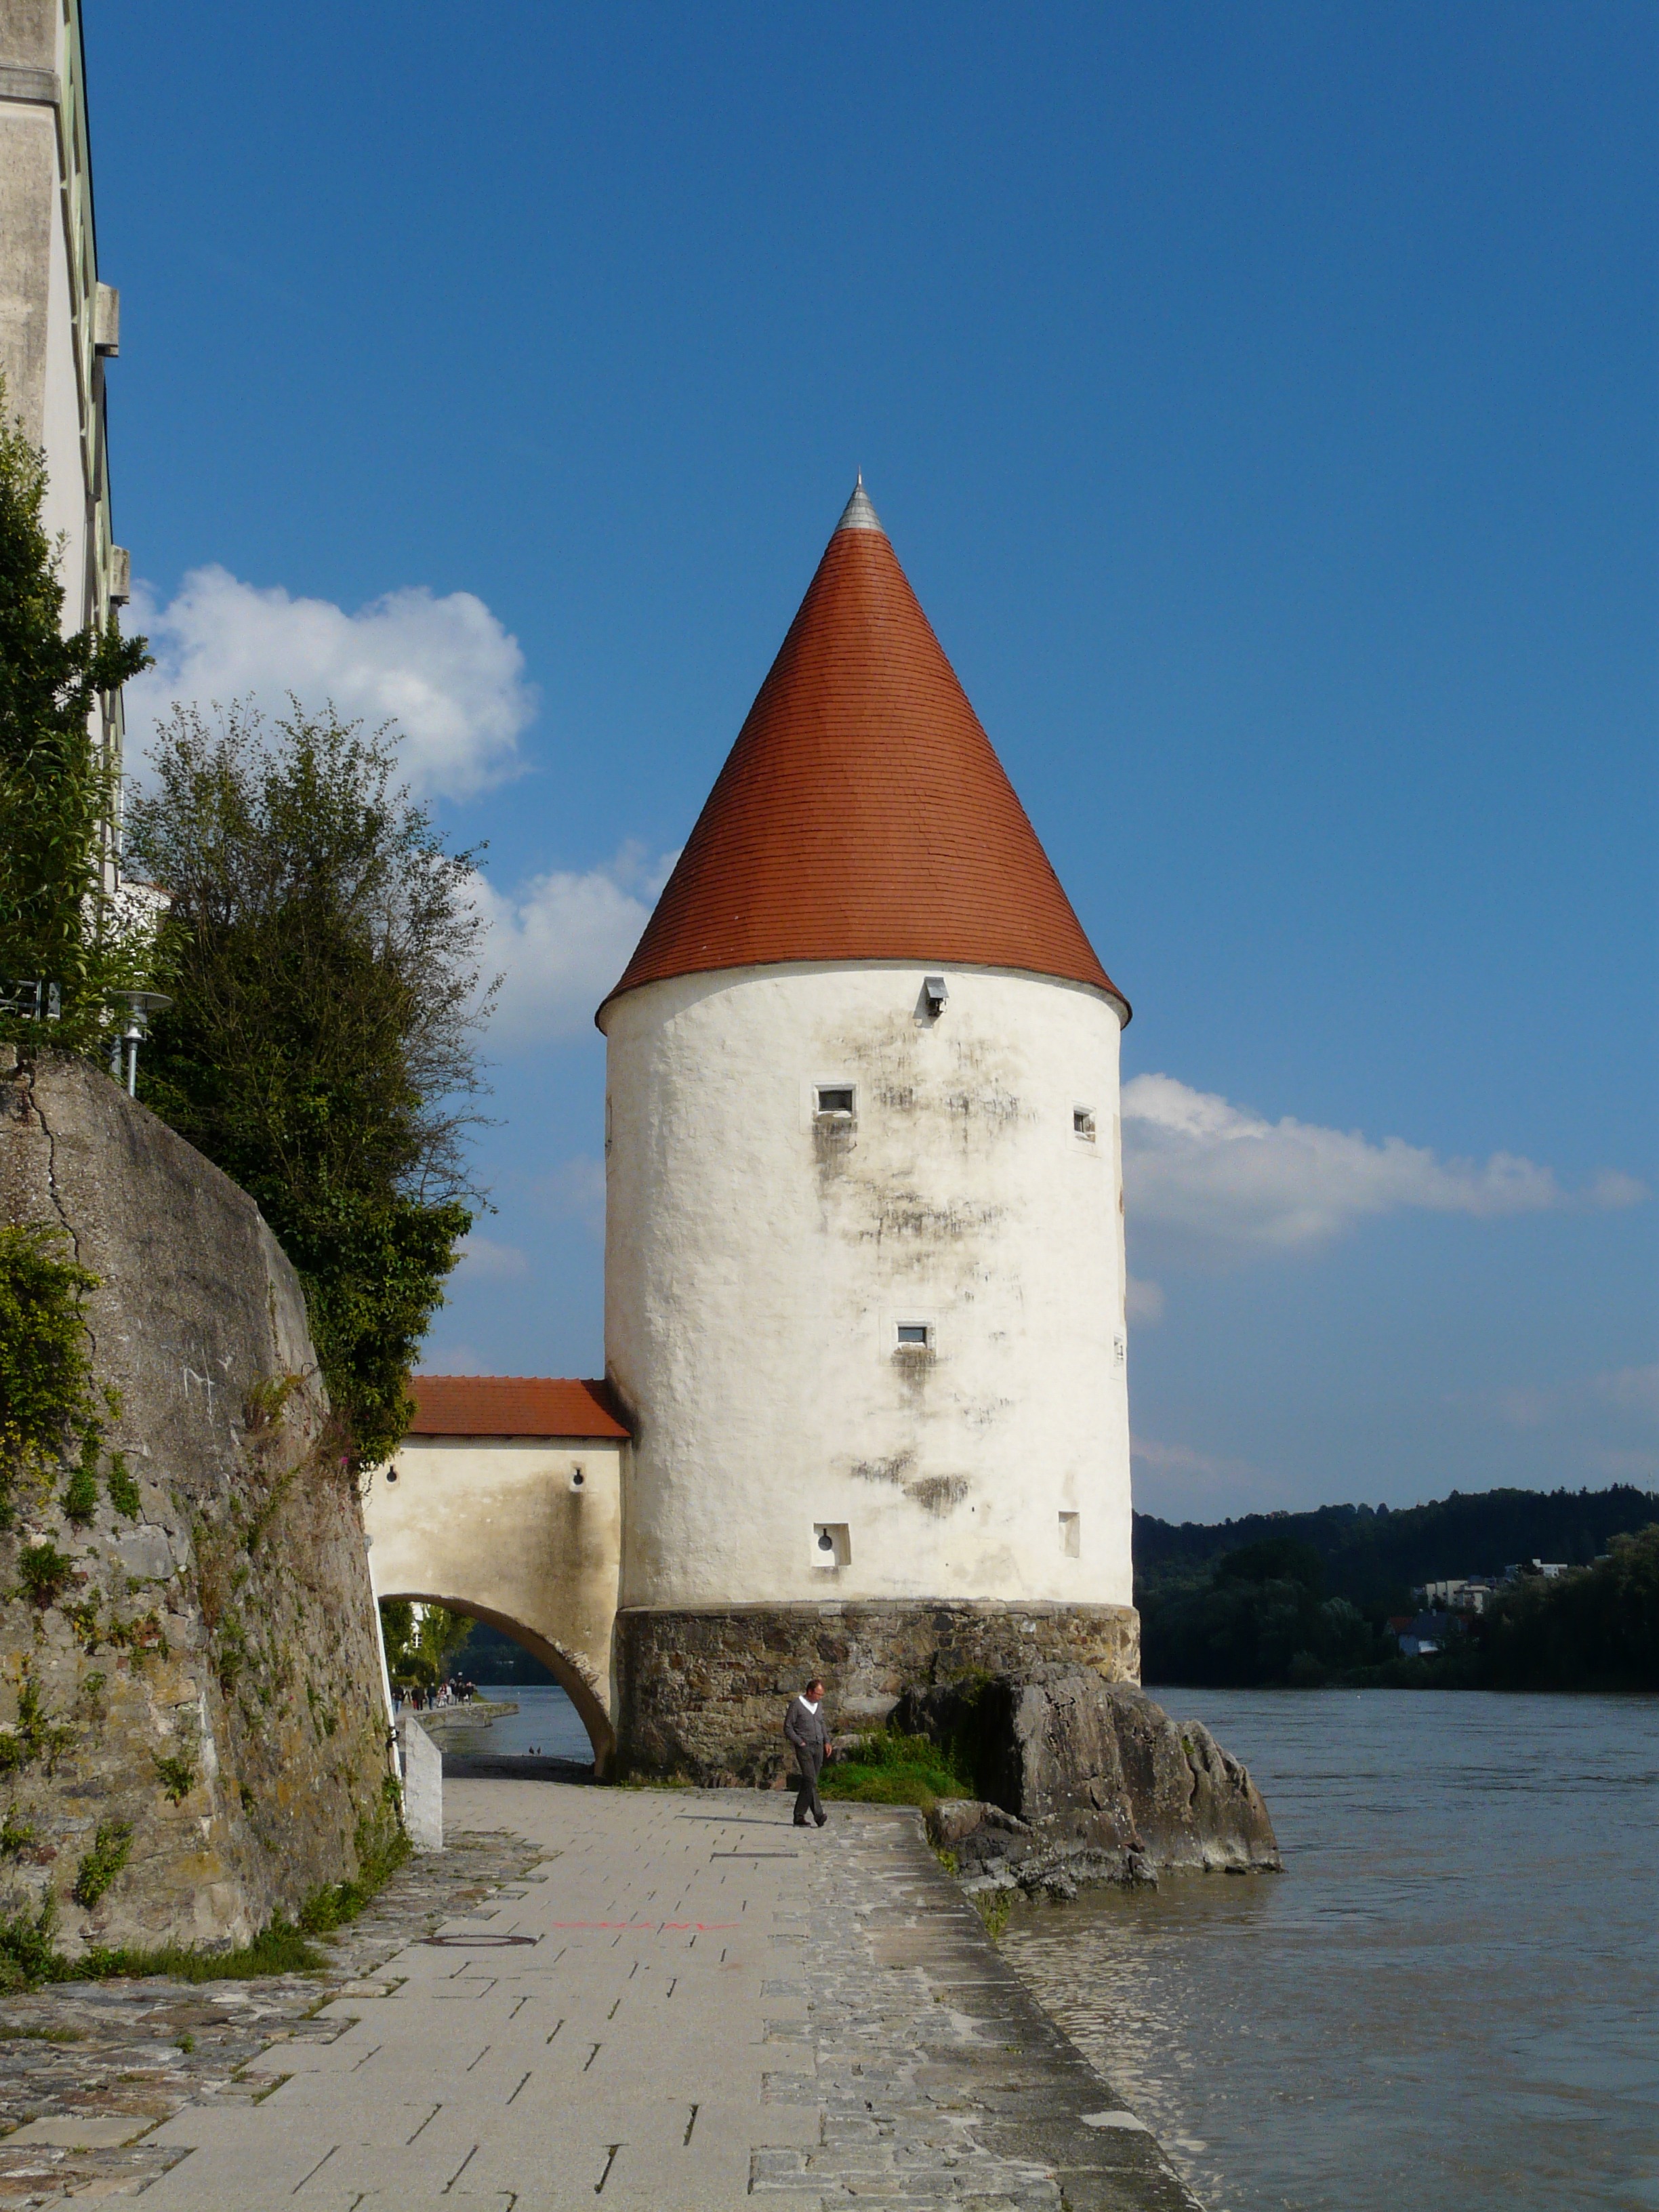
water, architecture, building, chateau, river, tower, landmark, church, chapel, place of worship, bell tower, old town, steeple, inn, middle ages, round tower, town fortifications, passau, cone shape, schaiblingsturm, innkai, spitz helmet